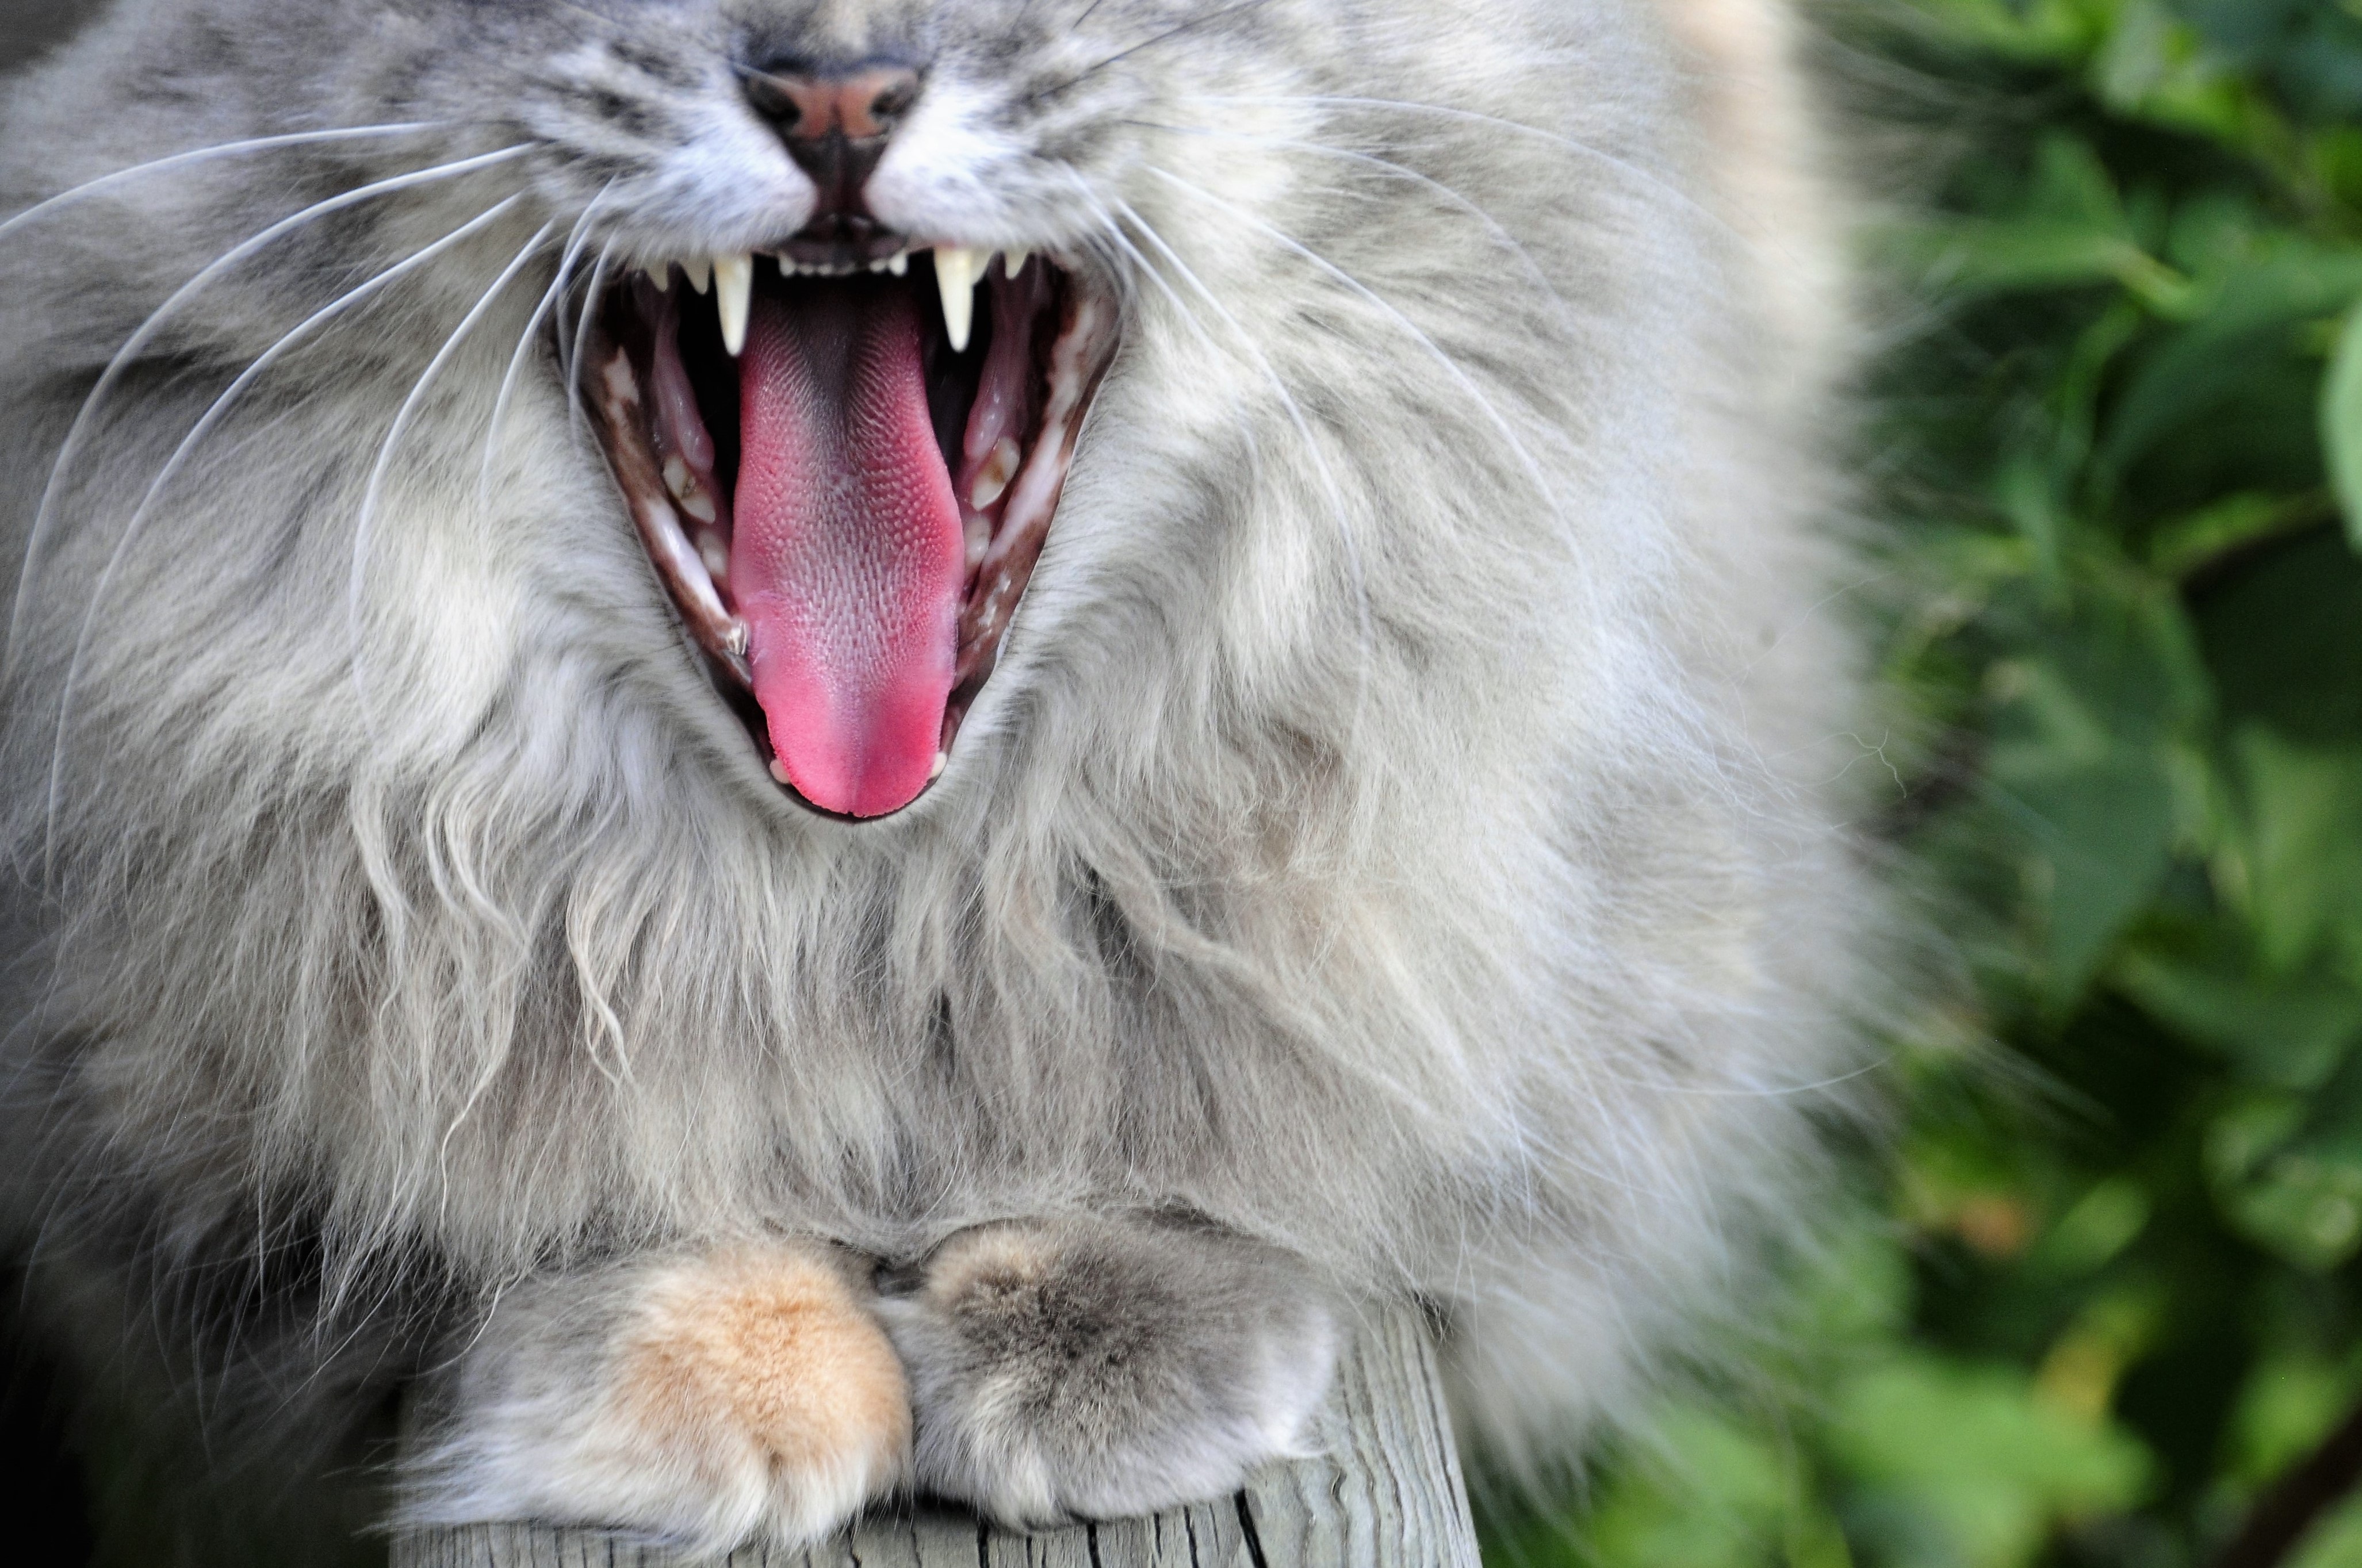
wildlife, pet, cat, feline, mammal, facial expression, fauna, lion, yawn, close up, whiskers, vertebrate, big cats, cat like mammal